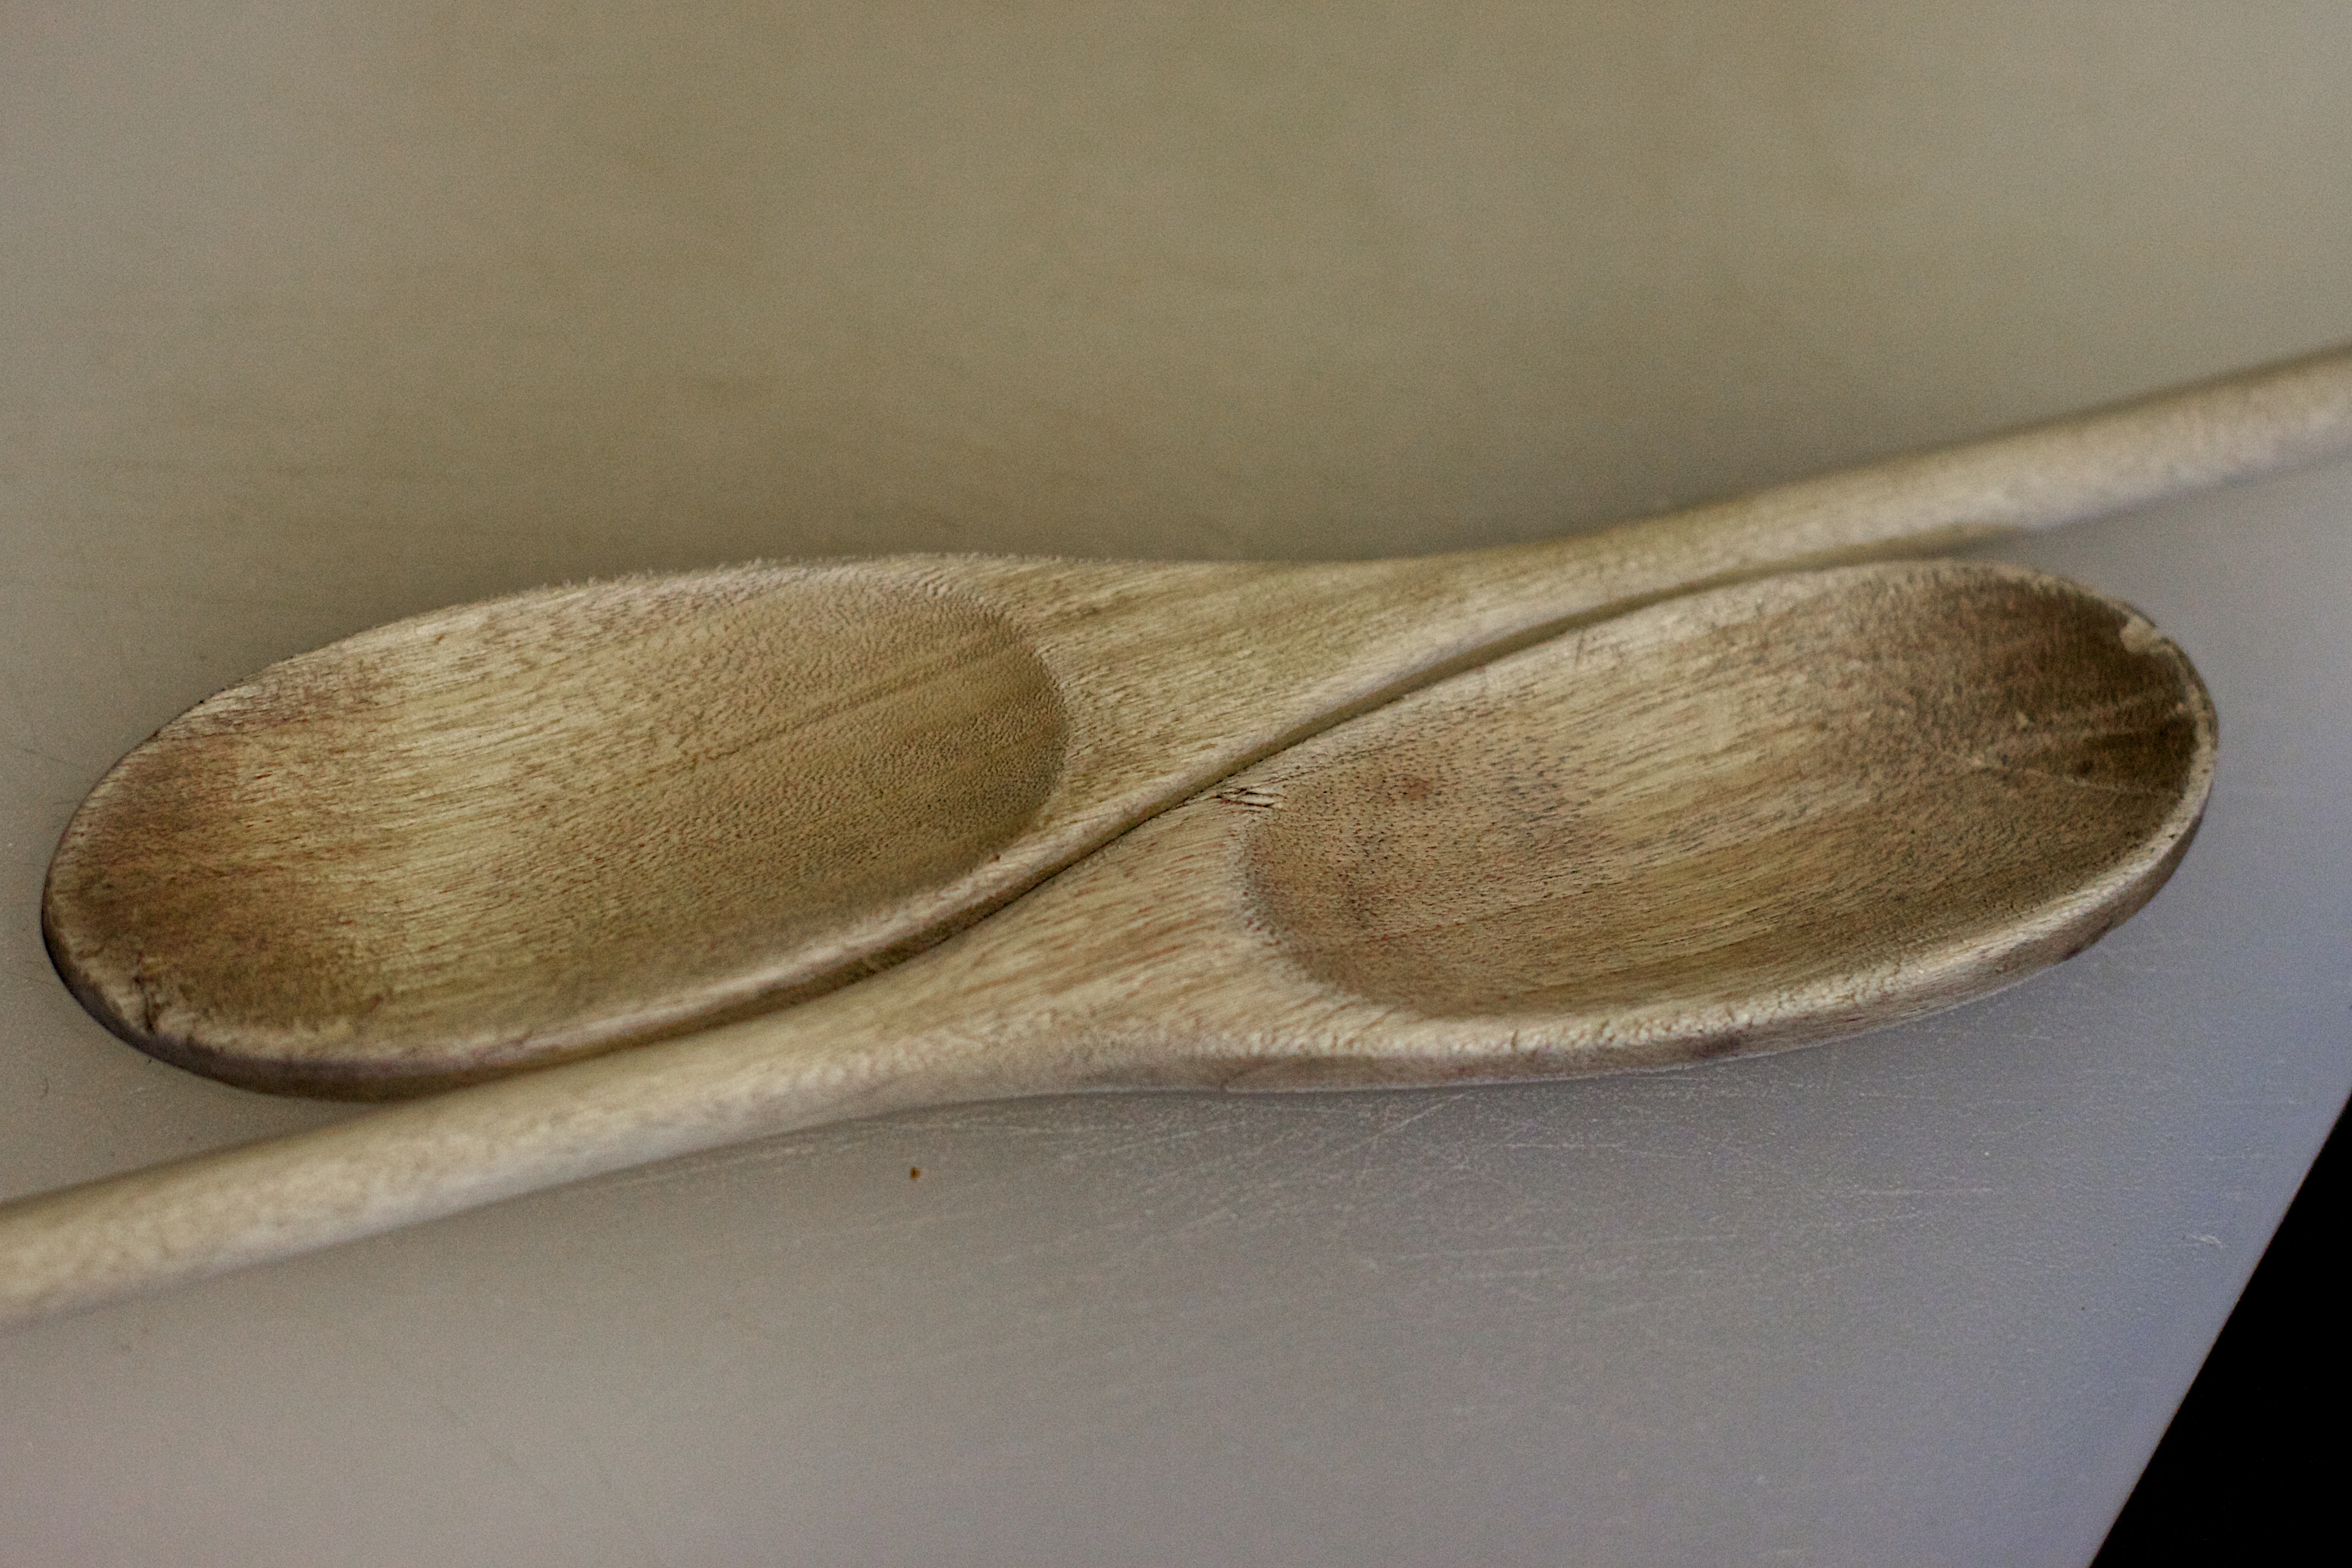
cutlery, shoe, wood, tableware, spoon, footwear, symmetry, dailyshoot